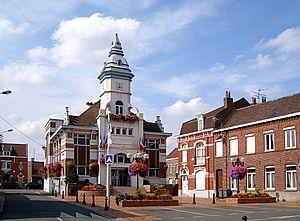
L'hôtel de ville de Wavrin (Nord).
Wavrin est une commune française, située dans le département du Nord en région Hauts-de-France. Elle fait partie de la Métropole européenne de Lille.